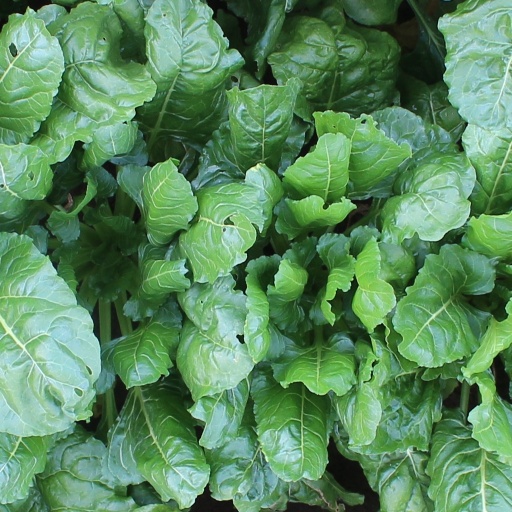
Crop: sugar beet